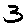
Label: 3